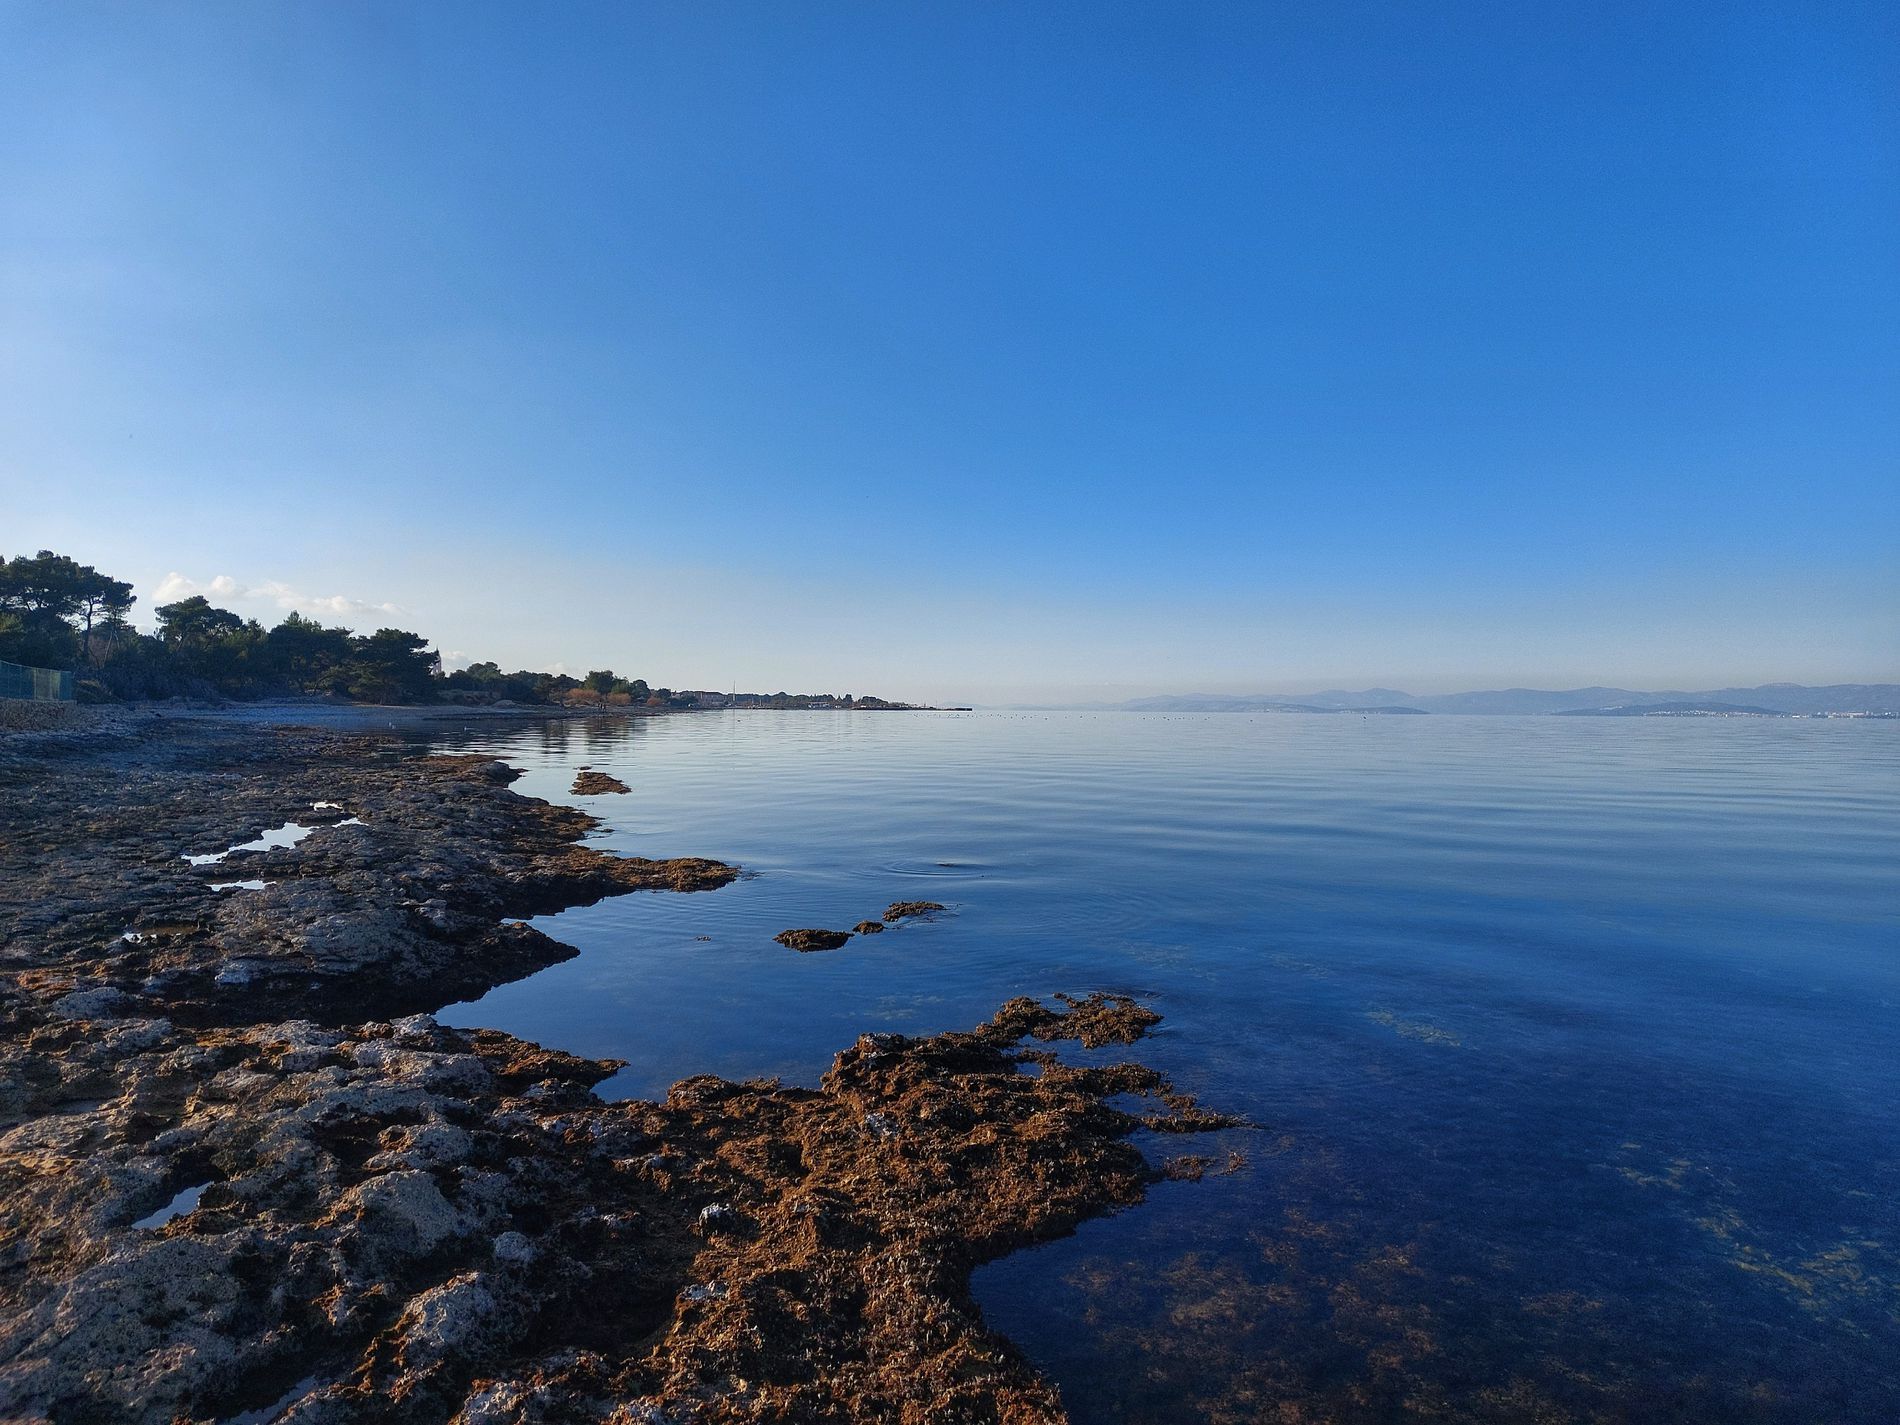
Rocky shoreline with Calm Blue Sea
A calm blue sea meets a brown rocky shoreline, and there is rock heads appear near the shoreline from the water. The sky is clear and bright. The water is clear and blue reflecting the sky. Trees are visible on the left side meeting the shoreline. The horizon looks long and smooth.
Landscape shot taken at eye-level captures a calm blue sea meeting a rocky shoreline highlighting the rough texture of the rocks. The water reflects the clear sky. The still water and the smooth horizon create a calm and peaceful atmosphere.
Labels: Nature, Outdoors, Sky, Horizon, Scenery, Rock, Sea, Water, Lake, Beach, Coast, Shoreline, Landscape, Land, Animal, Bird, Promontory, Cloud, Costal Town, Trees
Camera: samsung SM-A526B
Aperture: F1.8
Exposure: 1/1256 sec
ISO: 25
Focal length: 5.2 mm